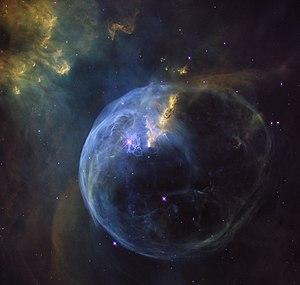
NGC 7635, également connue sous le nom de nébuleuse de la Bulle, est une nébuleuse d'environ 10 années-lumière de diamètre située dans la constellation de Cassiopée. Elle est composée d'hydrogène ionisé, c'est une région HII.